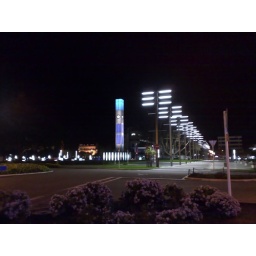
Clock tower in the Square, taken from outside a bar at 12:30am on a Tuesday